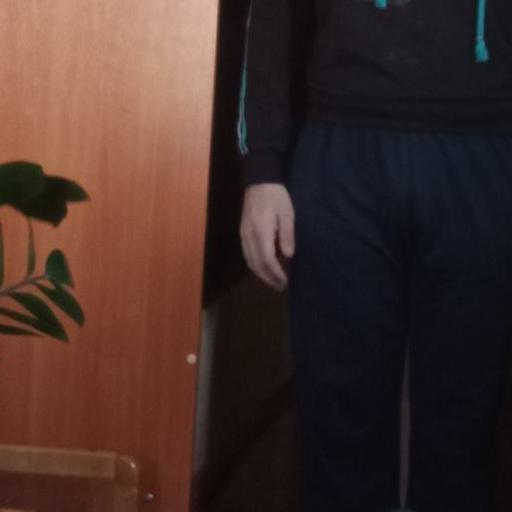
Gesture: no_gesture